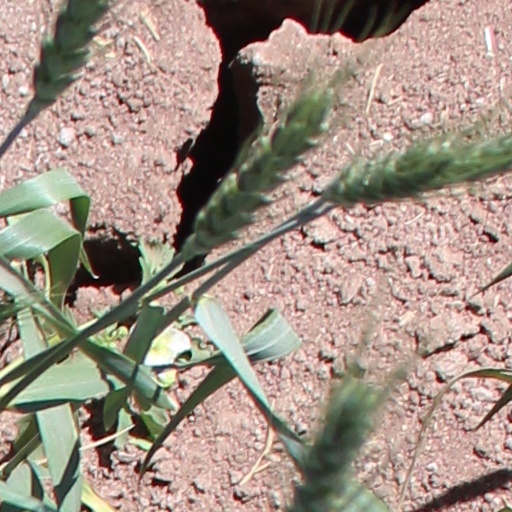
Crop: wheat